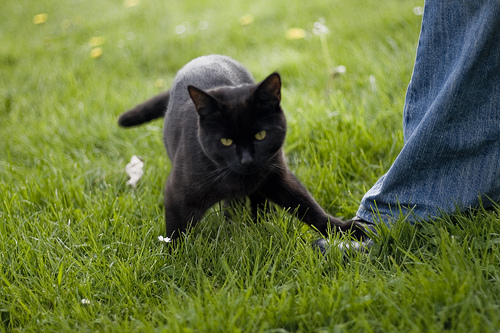
user: Given an image and a question. Answer the question in a short answer. Question: What is the name of the large cat of the same colour? Short Answer:
assistant: panther